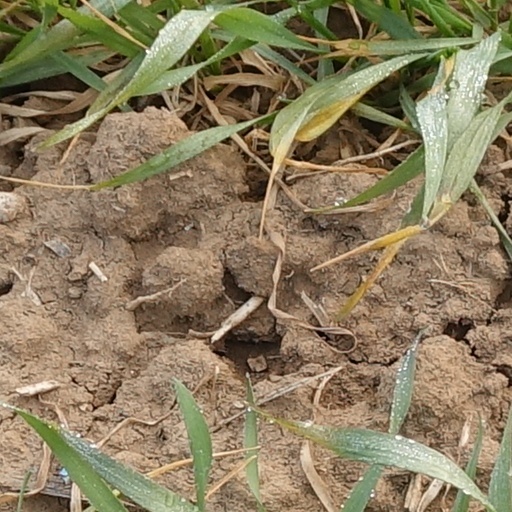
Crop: wheat